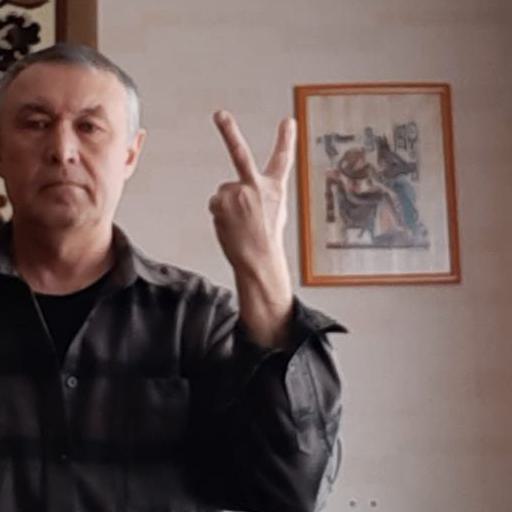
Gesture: peace_inverted